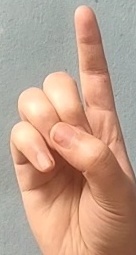
ASL sign: D